Deep Deuce

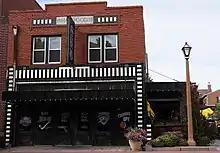
Deep Deuce Grill in Dr. W. L. Haywood's building

Deep Deuce historic neighborhood is a district in Downtown Oklahoma City, Oklahoma. It was home to Zelia Breaux's Aldridge Theater and Dr. W. H. Slaughter's Slaughter Building, his Cove Pharmacy, and Slaughter's Hall in it. Author Ralph Waldo Ellison was raised in the area until after his father died and wrote about the neighborhood. It now consists mostly of low-rise apartment buildings (built primarily in the 2000s) and formerly vacant mixed-use buildings and shops.